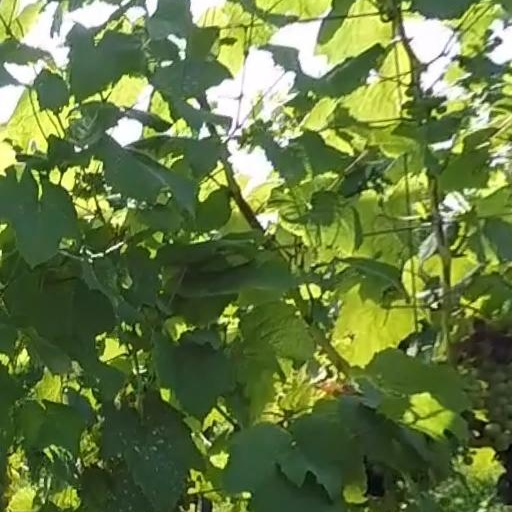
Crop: grape